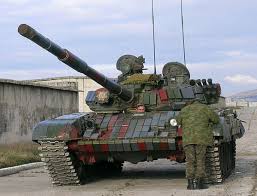
Label: Tank